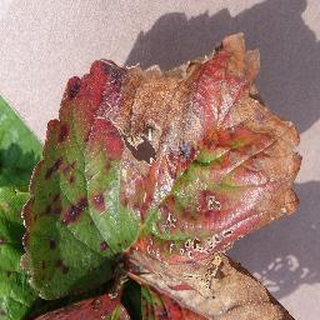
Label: strawberry_leaf_scorch